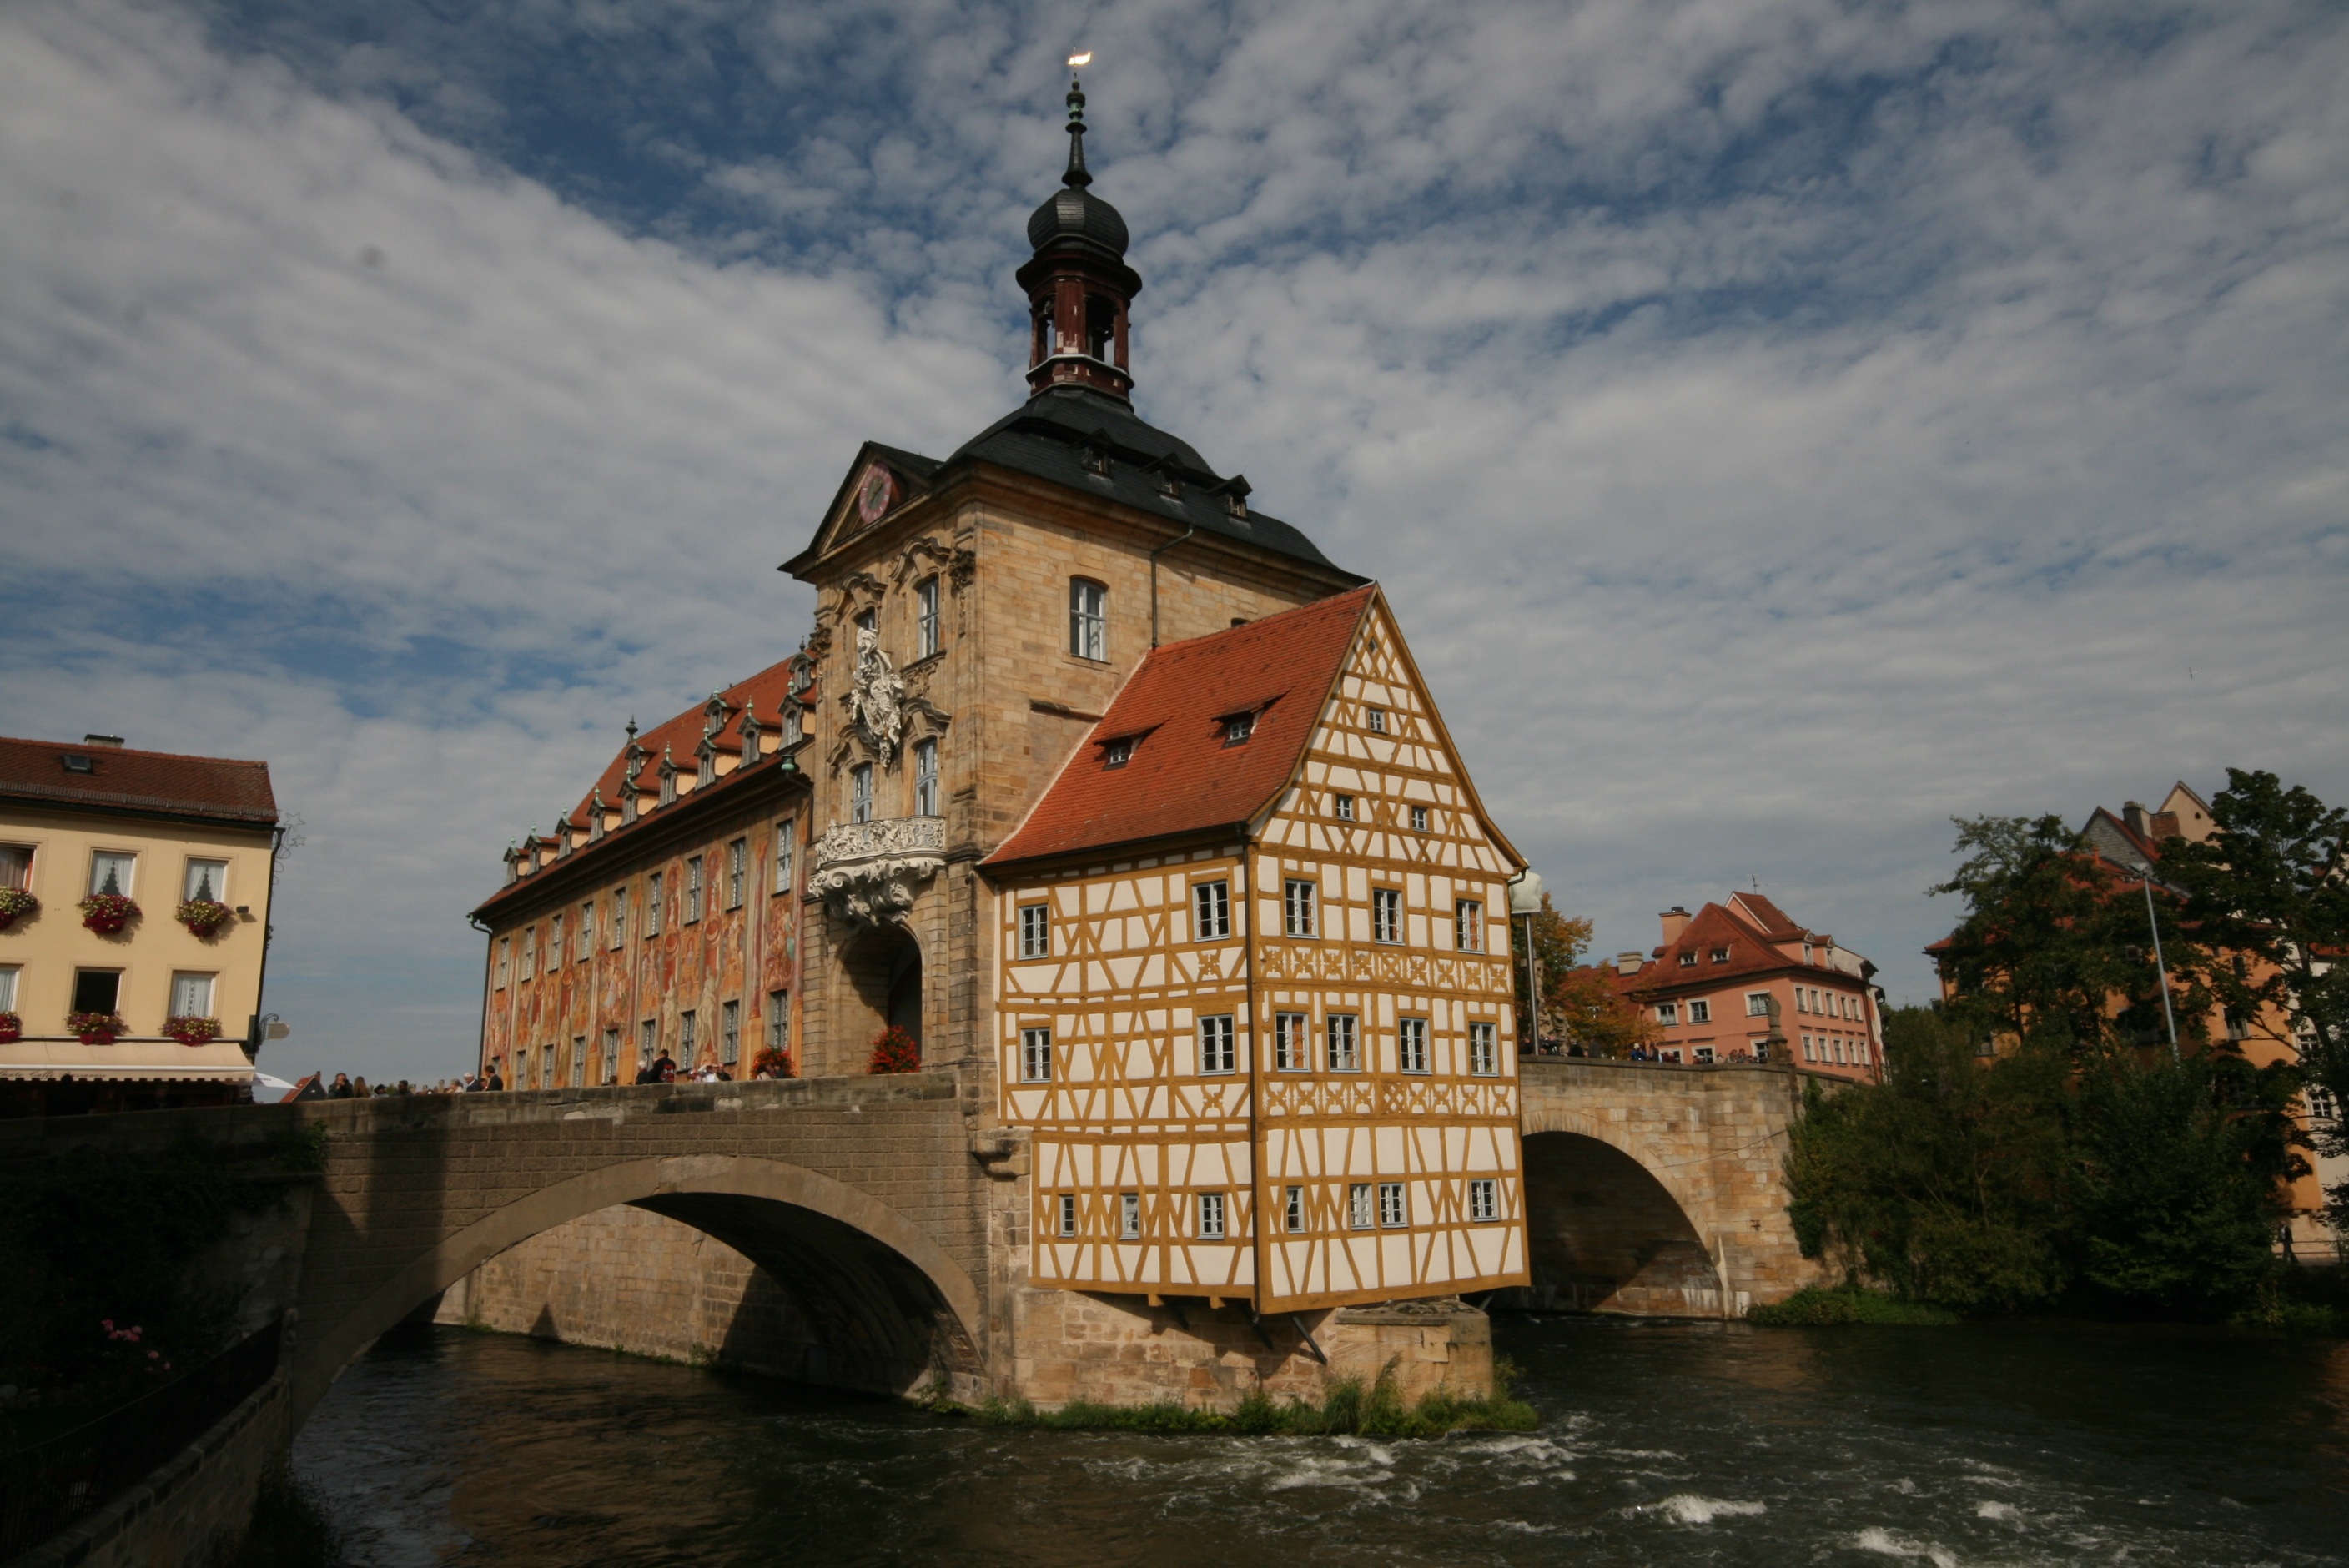
town, building, chateau, old, river, tower, castle, landmark, tourism, waterway, world heritage, monastery, bamberg, town hall, truss, swiss francs, water castle, rednitz